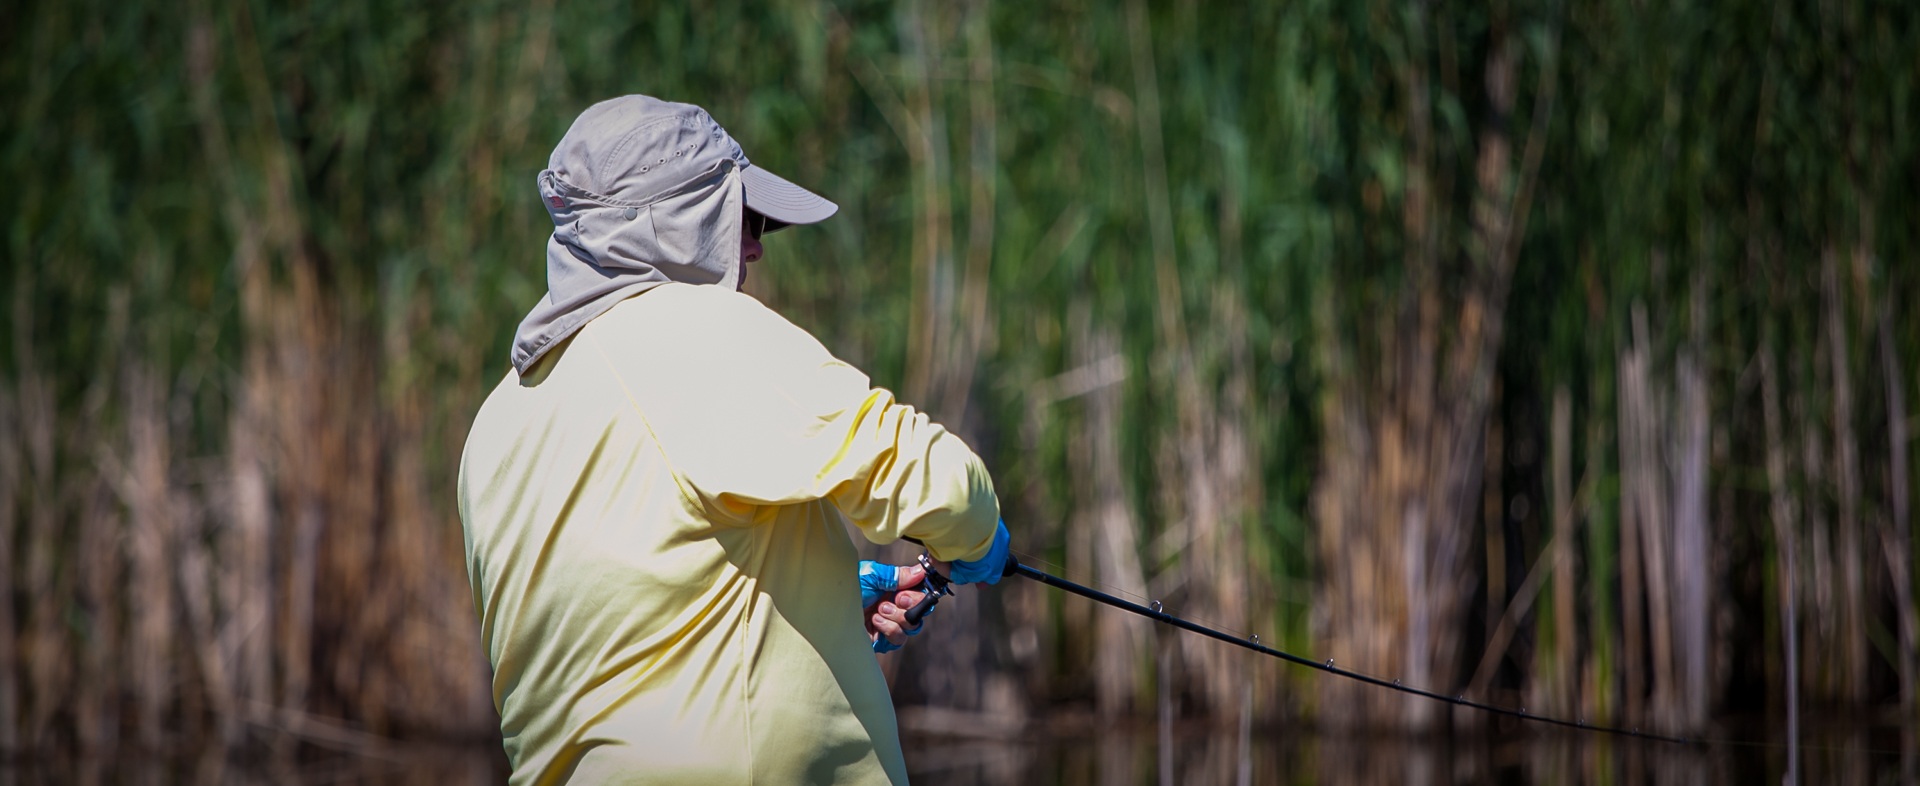
nature, spring, fisherman, rod, habitat, casting, angling, natural environment, fisher men